Héctor Enrique Olivares

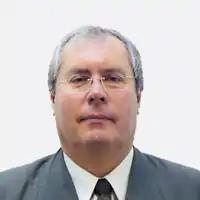
Héctor Enrique Olivares

Héctor Enrique Olivares (18 February 1958 − 12 May 2019) was an Argentine politician, engineer and agricultural producer. A representative of the Radical Civic Union (UCR), he served as a member of the Chamber of Deputies from 2015 until his death in 2019. He was born in La Rioja.